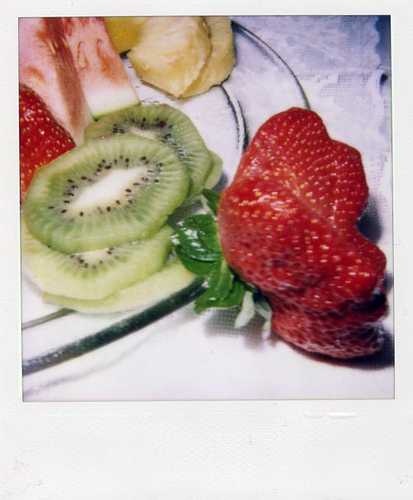
Label: Pineapple